Koło, Warsaw

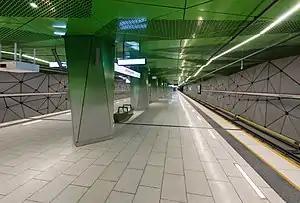
The Księcia Janusza metro station in 2020.

Following the end of the Second World War, beginning in the 1940s, five multifamily residential neighborhoods were developed in the area. During that time was also formed the Moczydło Mound, an artificial hill, with a height of 130.5 m, made from the rubble of destroyed buildings, brought from all around the city. In the 1960s, it was covered in dirt and was also developed the Moczydło Park, which also included the Olimpia Sports Club complex.